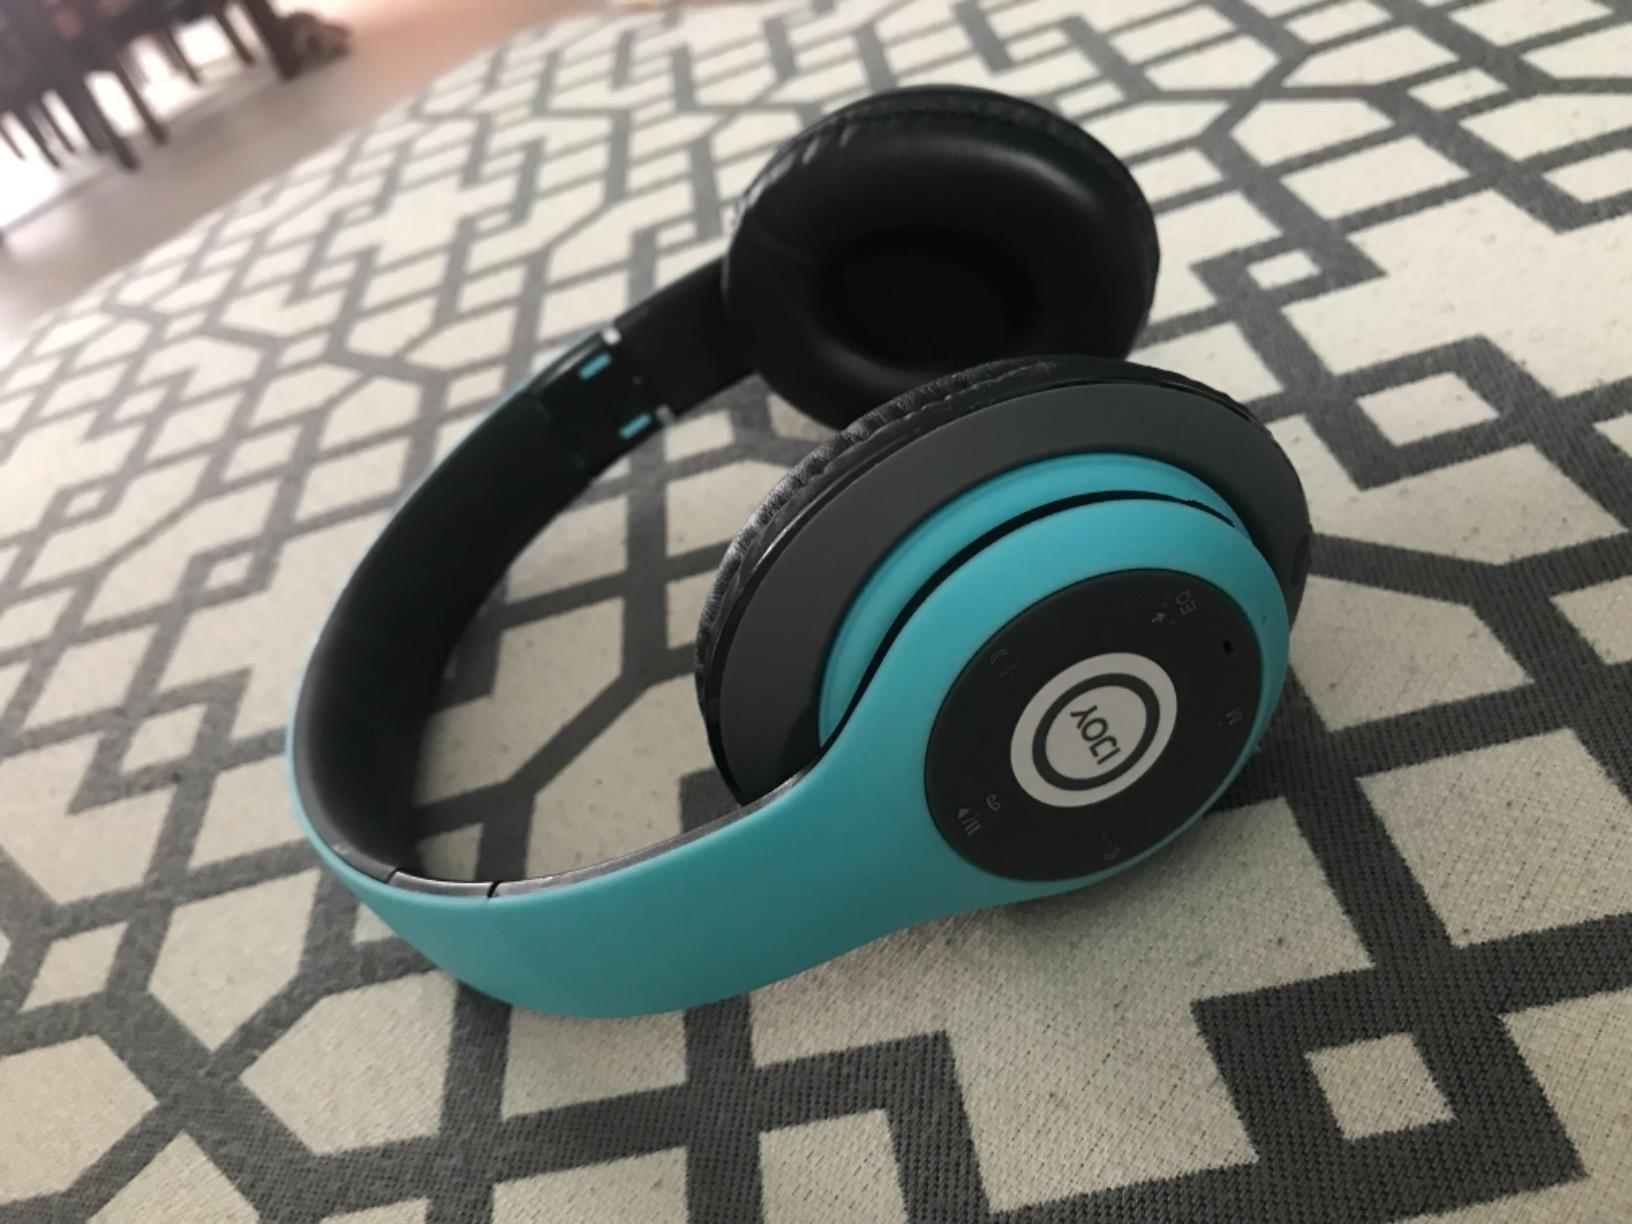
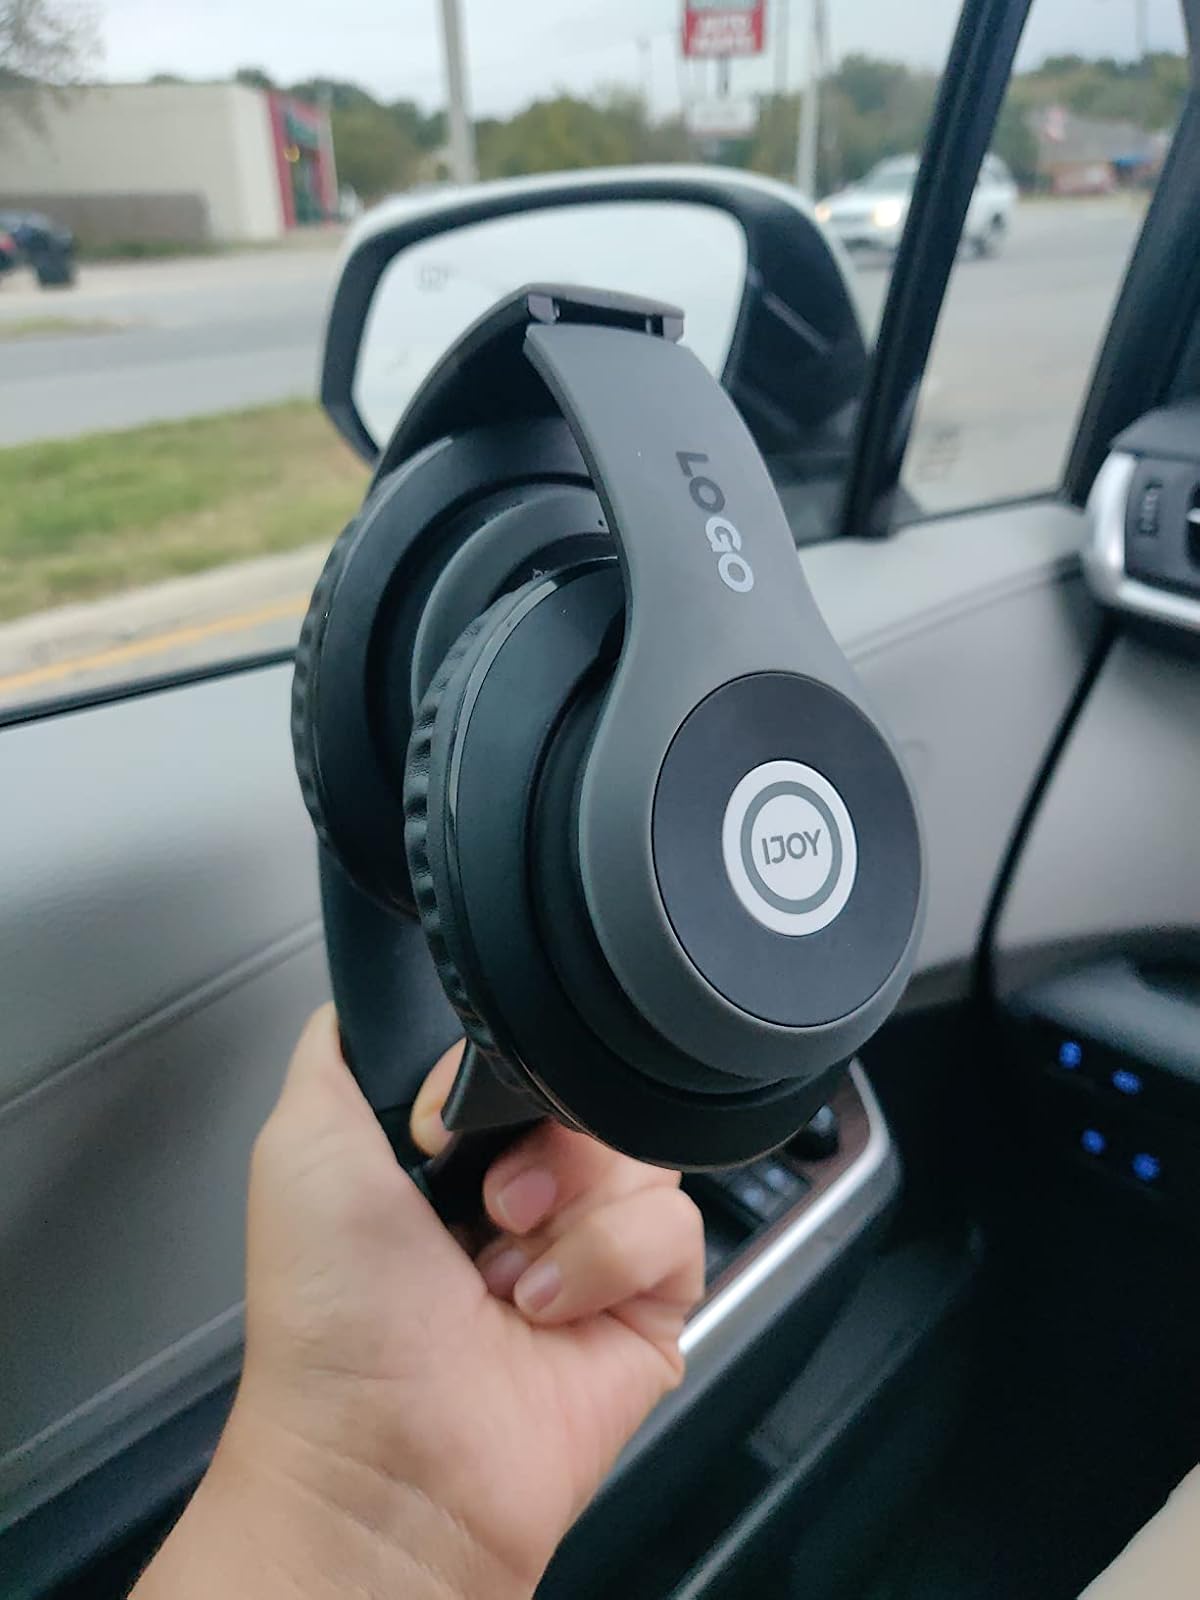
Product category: headphones
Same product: no